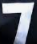
Number: 7